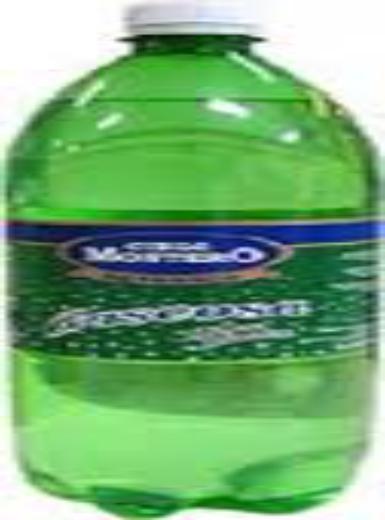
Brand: Ciego Montero
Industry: Food